Narayana

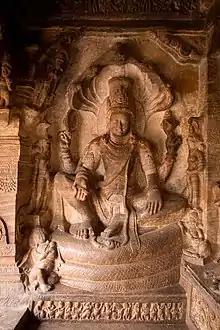
A depiction of Narayana at the Badami Cave Temples in Karnataka

As per texts like the "Vishnu Purana, Bhagavata Purana, Garuda Purana, and the Padma Purana", Narayana is Vishnu himself, who incarnates in various avatars.